Boulevard du Temple (photograph)

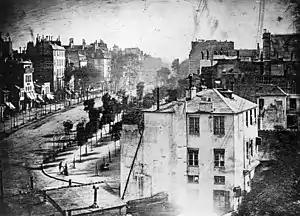
Daguerre's daguerreotype taken at 8:00 AM

Boulevard du Temple is a photograph of a Parisian streetscape made in 1838 (or possibly 1837), and is one of the earliest surviving daguerreotype plates produced by Louis Daguerre. Although the image seems to be of a deserted street, it is widely considered to be the first photograph to include an image of a human.